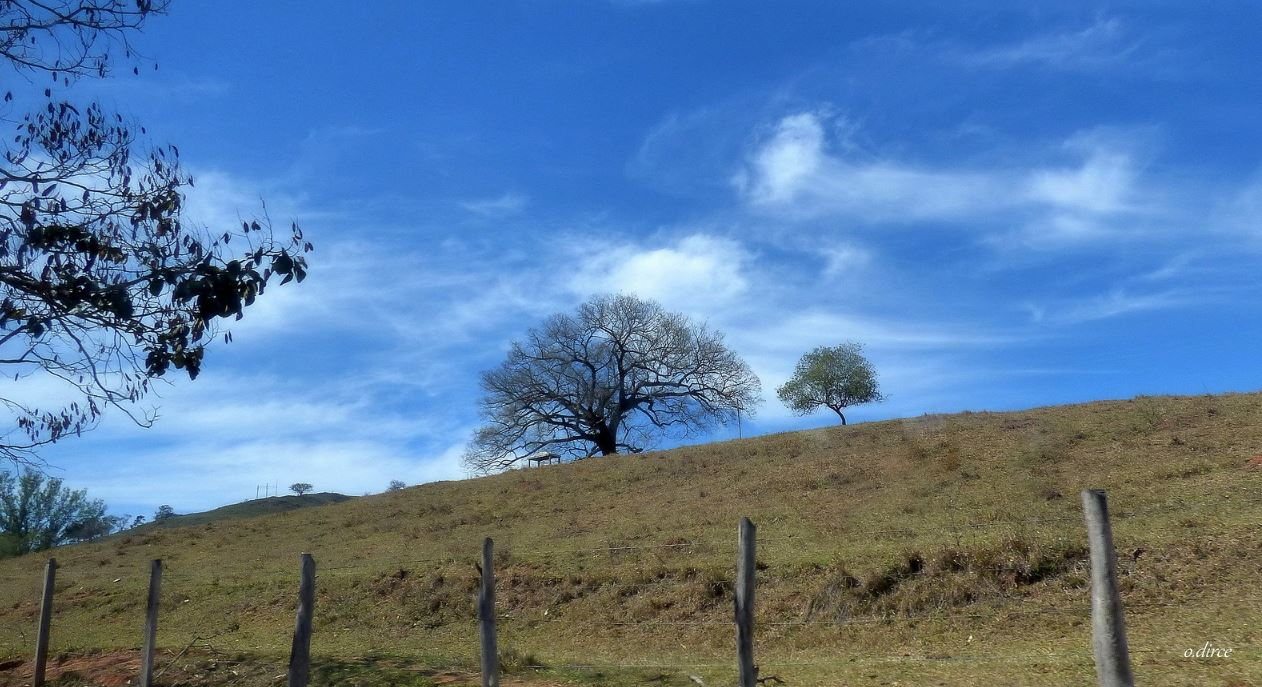
Fire: no
Smoke: no